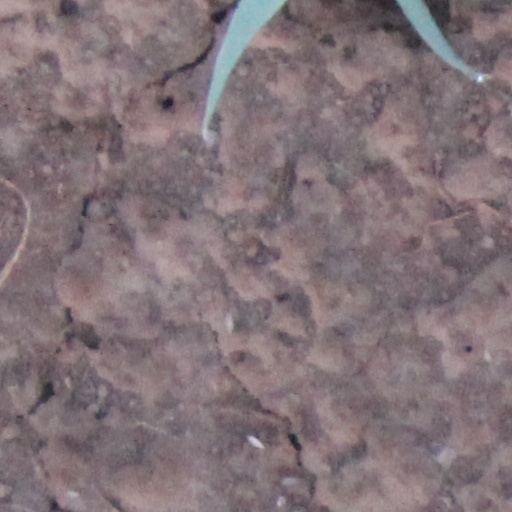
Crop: wheat